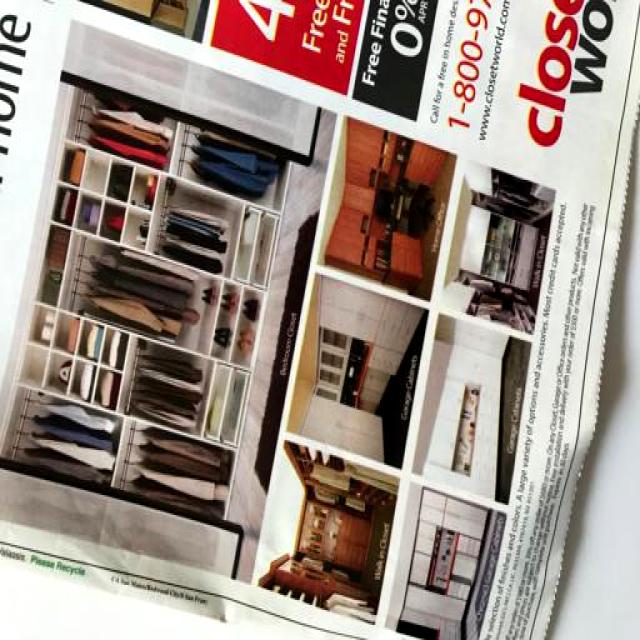
Label: Paper